Mutual Defense Treaty (United States–South Korea)

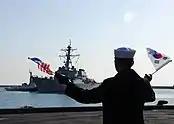
South Korean soldier welcomes American vessel to port.

The first treaty ever established between the United States and Korea occurred in 1882 with the Treaty of Peace, Amity, Commerce, and Navigation. This treaty was between the US and the Joseon Dynasty and a year later in 1883 the first American diplomat traveled to Korea and created a more permanent alliance which lasted until the Japanese colonialization in 1910. In the aftermath of the defeat of the Axis, Korea was separated into two different sections and each of these halves was supported by one of the two major powers of the world. South Korea was created and was backed by the United States, while North Korea was founded and supported by the Soviet Union. It was during this time in 1949 that the US once again forged a bond with Korea, and in 1950 North Korea invaded South Korea and began the Korean War.